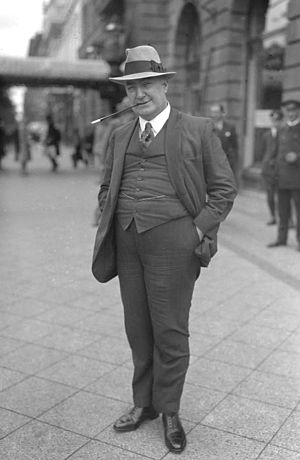
Edgar Wallace
Richard Horatio Edgar Wallace var en engelsk forfatter, journalist og dramatiker. Wallace var en af de førende og flittigste kriminalforfattere i sin tid.